Palazzo style architecture

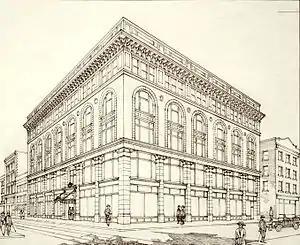
The Ryrie Building (1913–15) in Toronto, Canada

Palazzo style refers to an architectural style of the 19th and 20th centuries based upon the "palazzi" (palaces) built by wealthy families of the Italian Renaissance. The term refers to the general shape, proportion and a cluster of characteristics, rather than a specific design; hence it is applied to buildings spanning a period of nearly two hundred years, regardless of date, provided they are a symmetrical, corniced, basemented and with neat rows of windows. "Palazzo style" buildings of the 19th century are sometimes referred to as being of Italianate architecture, but this term is also applied to a much more ornate style, particularly of residences and public buildings.